Question: Please indicate a possible affordance area of swing_golf_clubs that can be used for holding
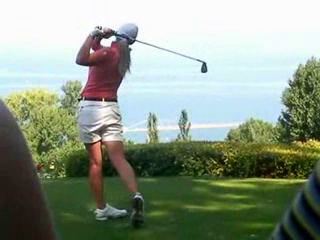
Answer: [95.993, 25.973, 128.96, 41.447]